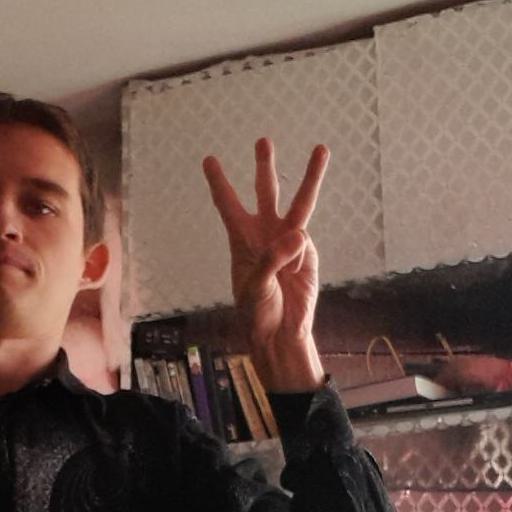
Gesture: three